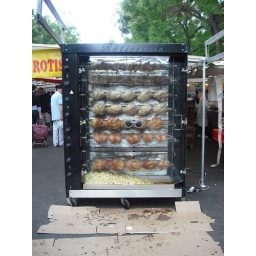
Cool strategy to use rotisserie chickens and also make delicious chicken grease soaked potatoes. In market near Bastille